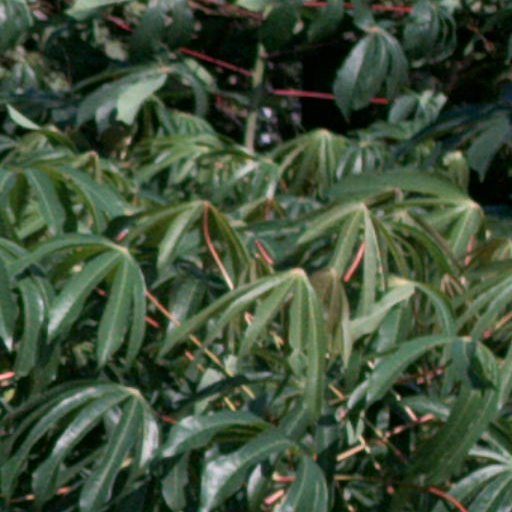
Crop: cassava